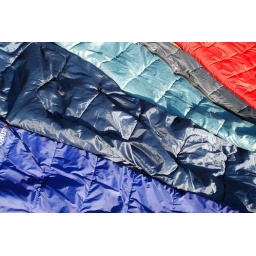
1st Bloxham Scouts' sleeping bags drying after the a night's survival camping in a home-made bivouac